Qatar

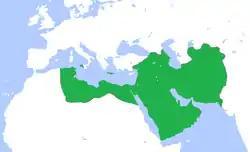
Abbasid Caliphate at its greatest extent,

Qatar was described as a famous horse and camel breeding centre during the Umayyad period. In the 8th century, it started benefiting from its commercially strategic position in the Persian Gulf and went on to become a centre of pearl trading.